Frank Moorhouse

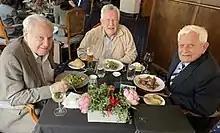
Last known photograph of Frank Moorhouse, together with his brothers Arthur (centre) and Owen (right.) Taken to celebrate his 83rd birthday and Owen's 93rd. Royal Automobile Club of Australia, Sydney. 8 December 2021.

To mark his 80th birthday, Prof. Wei Cheng (husband of his niece, Karin Moorhouse) painted his portrait. The oil painting, a tribute to his Edith Trilogy, now hangs in the Royal Automobile Club of Australia. It is one of just three known portraits of Frank, the other two painted by the late Adam Cullen.